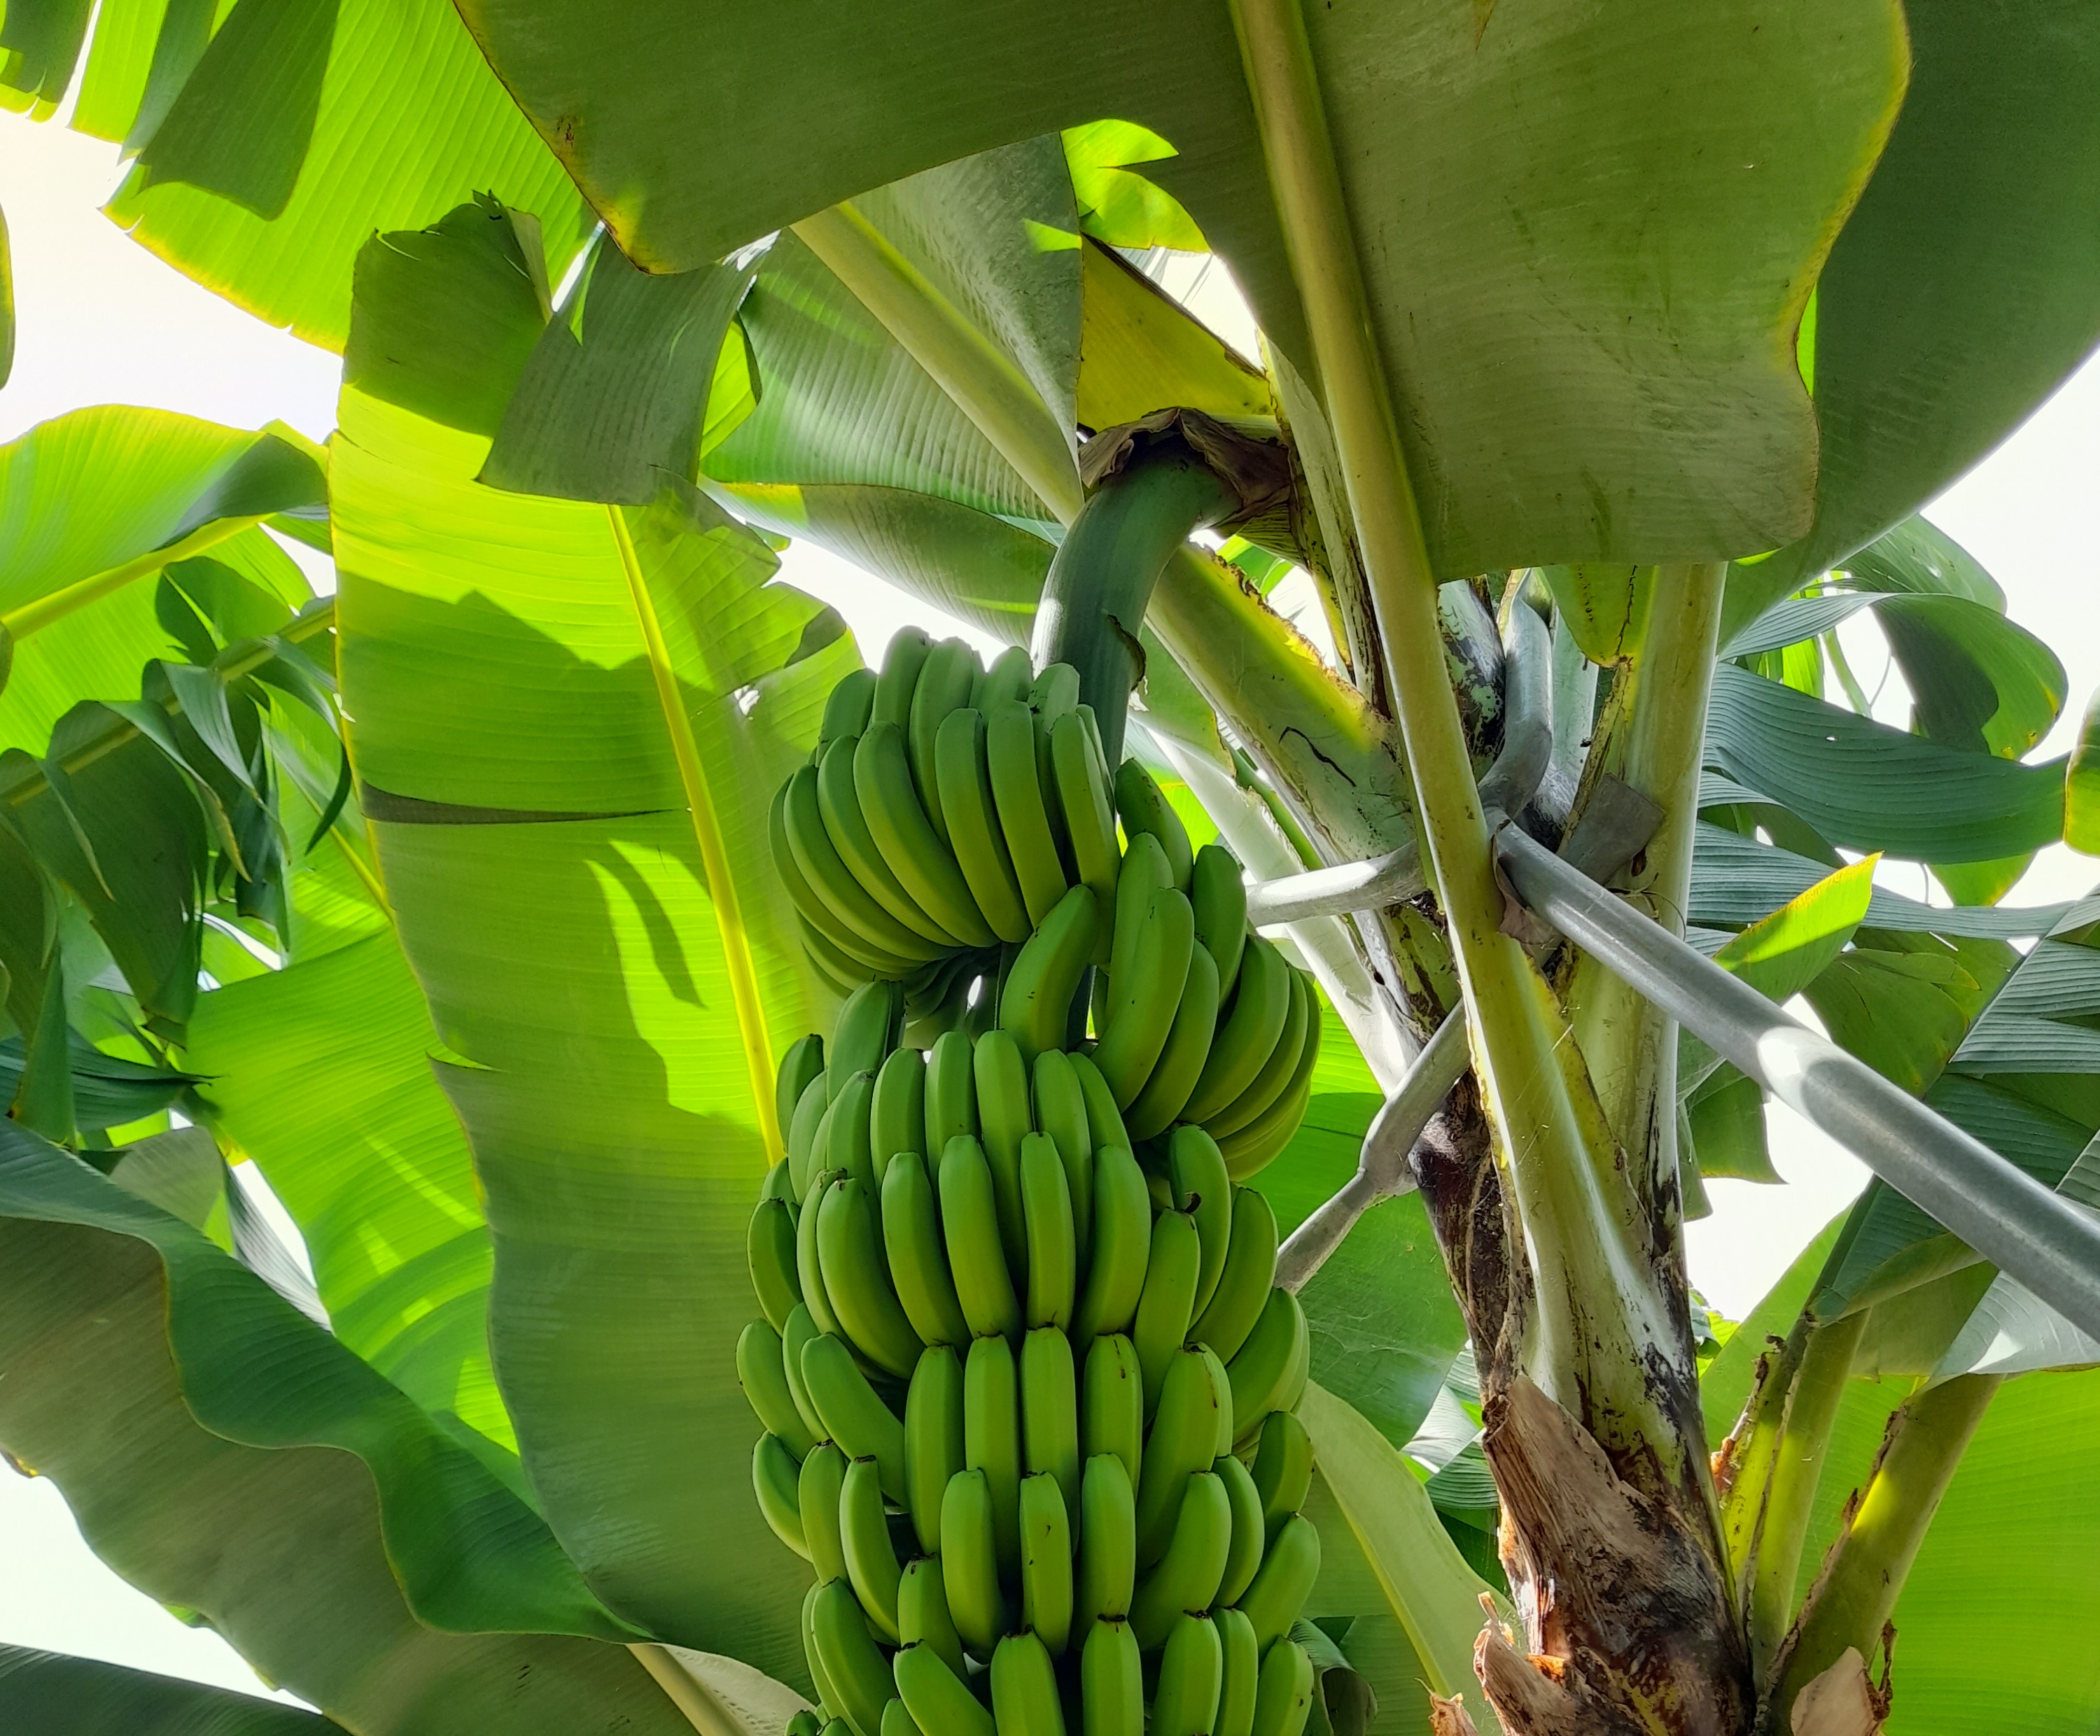
Label: Keep